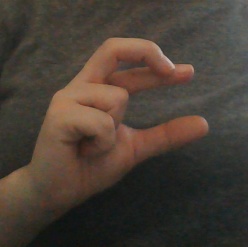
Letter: thal